Club Atlético Banfield

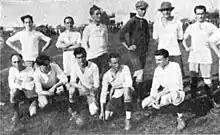
Team of Banfield that won the Copa de Honor, their first major title

Recently promoted, Banfield was runner-up behind champion Boca Juniors. That same year, Banfield played the Buenos Aires municipal honor cup. His first match was against Almagro. The match ended 1–1, after a 30-minute stretch. In the tiebreaker, Almagro won 1–0 and Banfield was eliminated. Boca Juniors reached the semifinals against Newell's Old Boys, one of those classified by the Rosario League. And Lanús, before the other Rosario, Federal Shot. But Lanús did not get to play, because he left the Argentine Football Association. Given this, the Tournament was rescheduled, among those who had been eliminated. Banfield won the points against Estudiantes de La Plata, who did not appear and defeated Sportivo Barracas and Porteño, to reach the semifinal against Tiro Federal. In the final, the Drill beat Boca. After losing 1–0 with a goal from Marcelino Martínez in the first half. For the complement, Banfield with goals from Bernardo Pambrún and Adolfo López, turned it around to be champion.